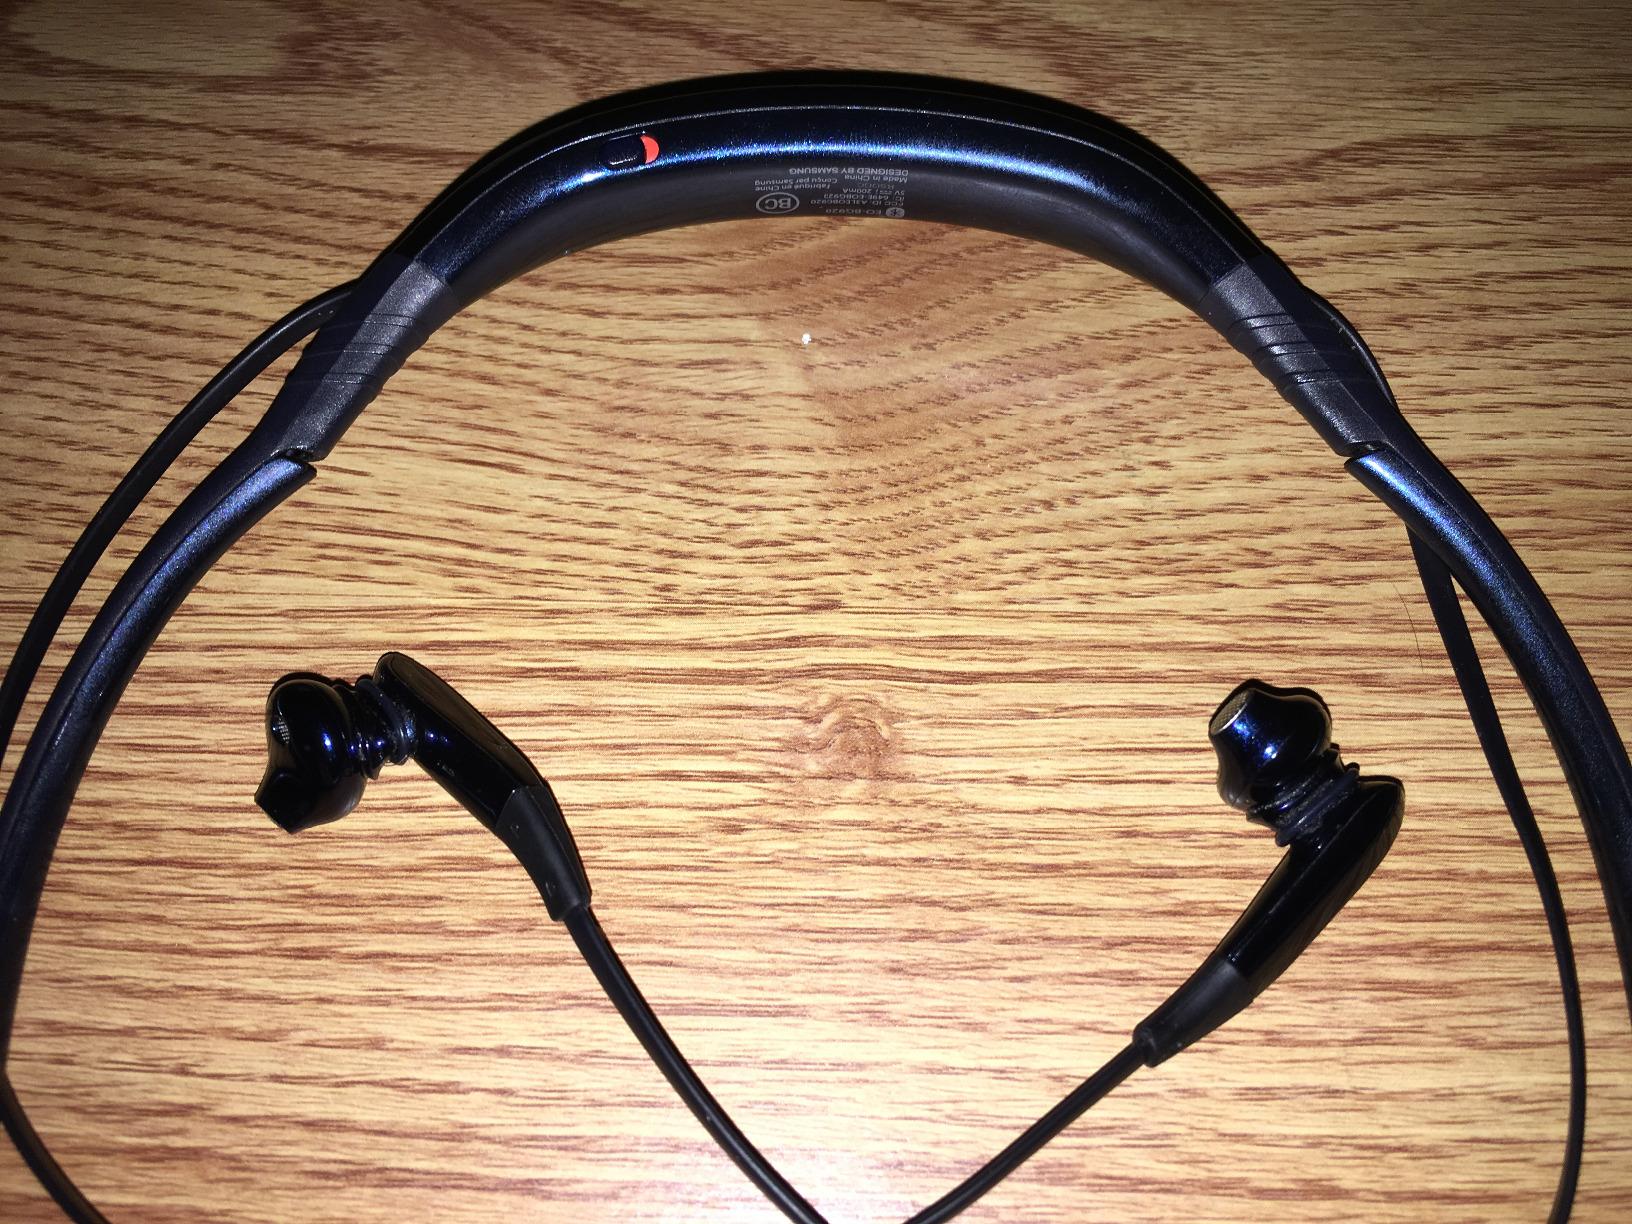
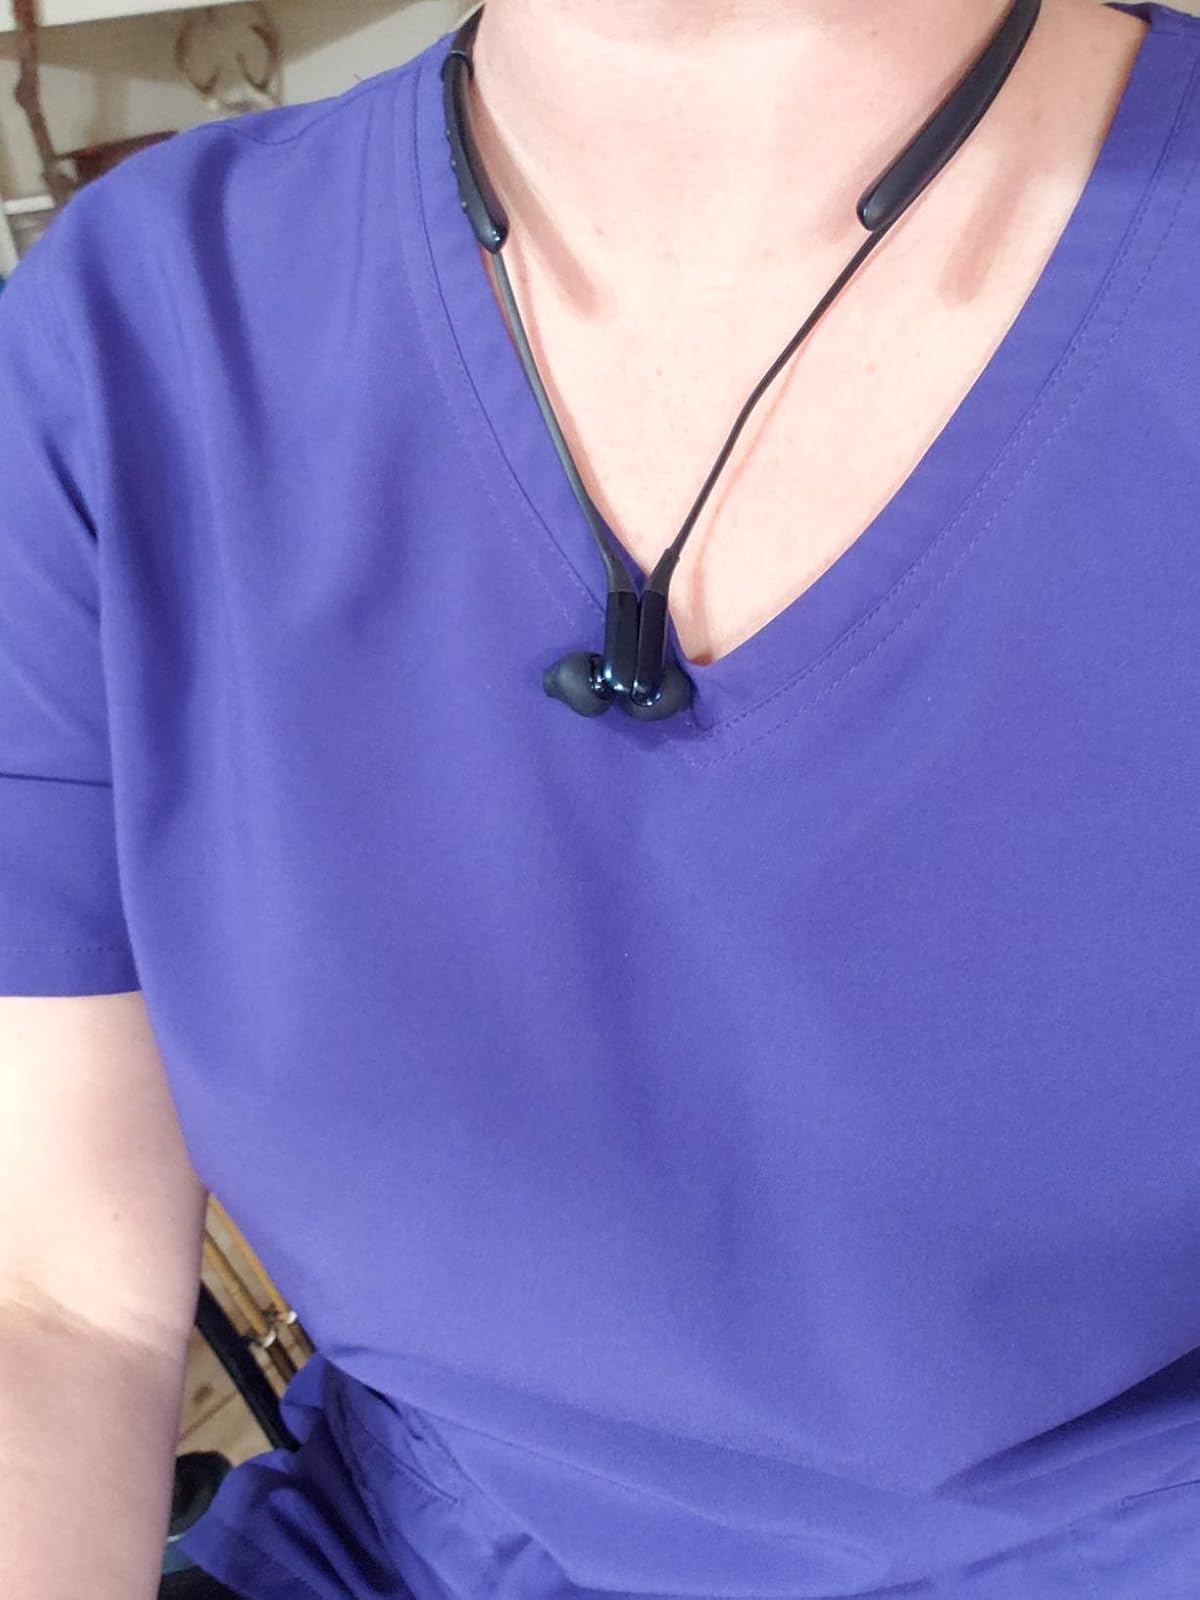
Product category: headphones
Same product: yes